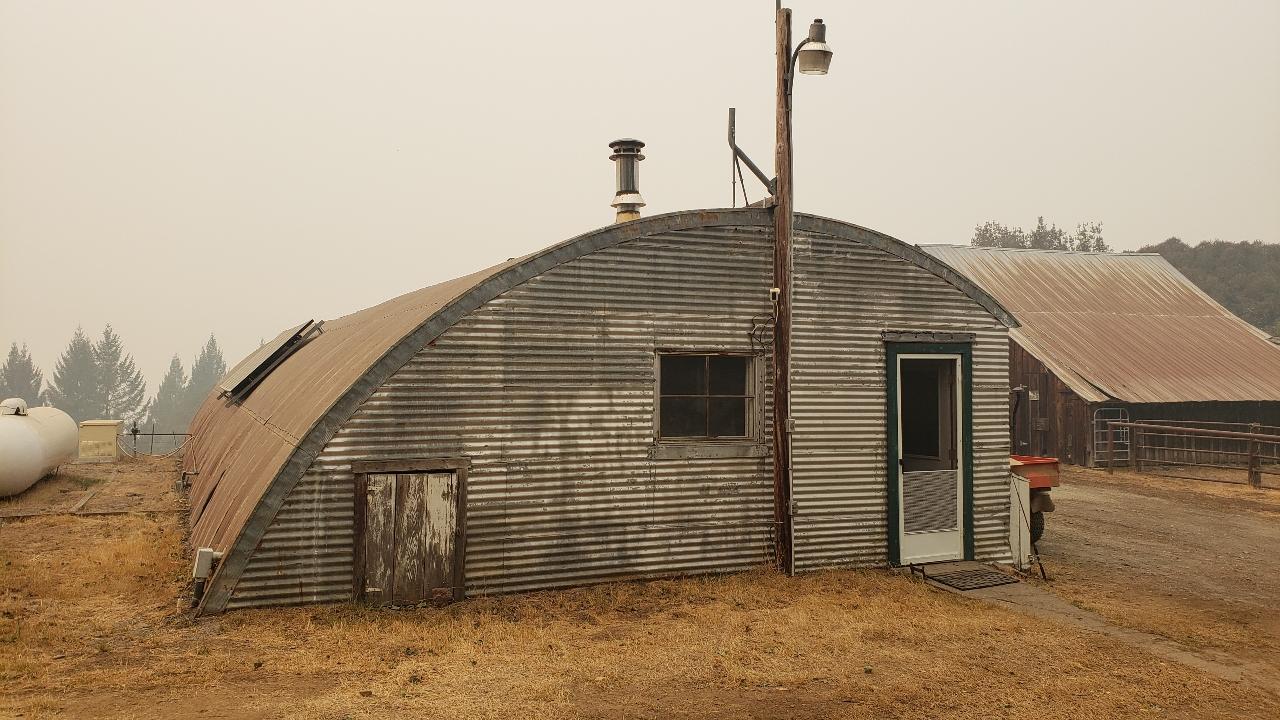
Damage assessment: no_damage